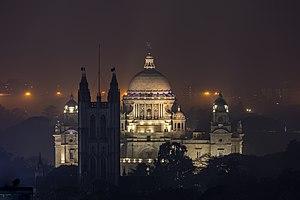
Le Victoria Memorial est un monument massif de l'ère impériale britannique, sis à Calcutta en Inde. Il fut érigé au début du XXᵉ siècle à la mémoire de la Reine Victoria du Royaume-Uni qui s'était attribué également le titre d'impératrice des Indes. C'est désormais une attraction touristique importante de la ville et un musée de peintures et de documents photographiques appartenant à l'époque de l'empire britannique des Indes.